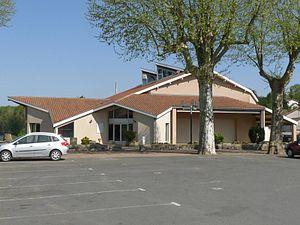
Marché couvert, Chabanais, France
Chabanais est une commune du sud-ouest de la France, située dans le département de la Charente.